Pontifical

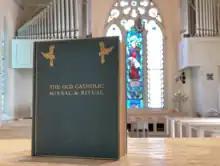
Arnold Mathew's 1909 translation of the Old Catholic missal, ritual, and pontifical

Pontificals in Latin Christianity first developed from sacramentaries by the 8th century. Besides containing the texts of exclusively episcopal liturgies such as the Pontifical High Mass, liturgies that other clergymen could celebrate were also present. The contents varied throughout the Middle Ages, but eventually a pontifical only contained those liturgies a bishop could perform. The "Pontificale Egberti", a pontifical that once belonged to and was perhaps authored by Ecgbert of York, is regarded as one of the most notable early pontificals and may be the oldest to survive.